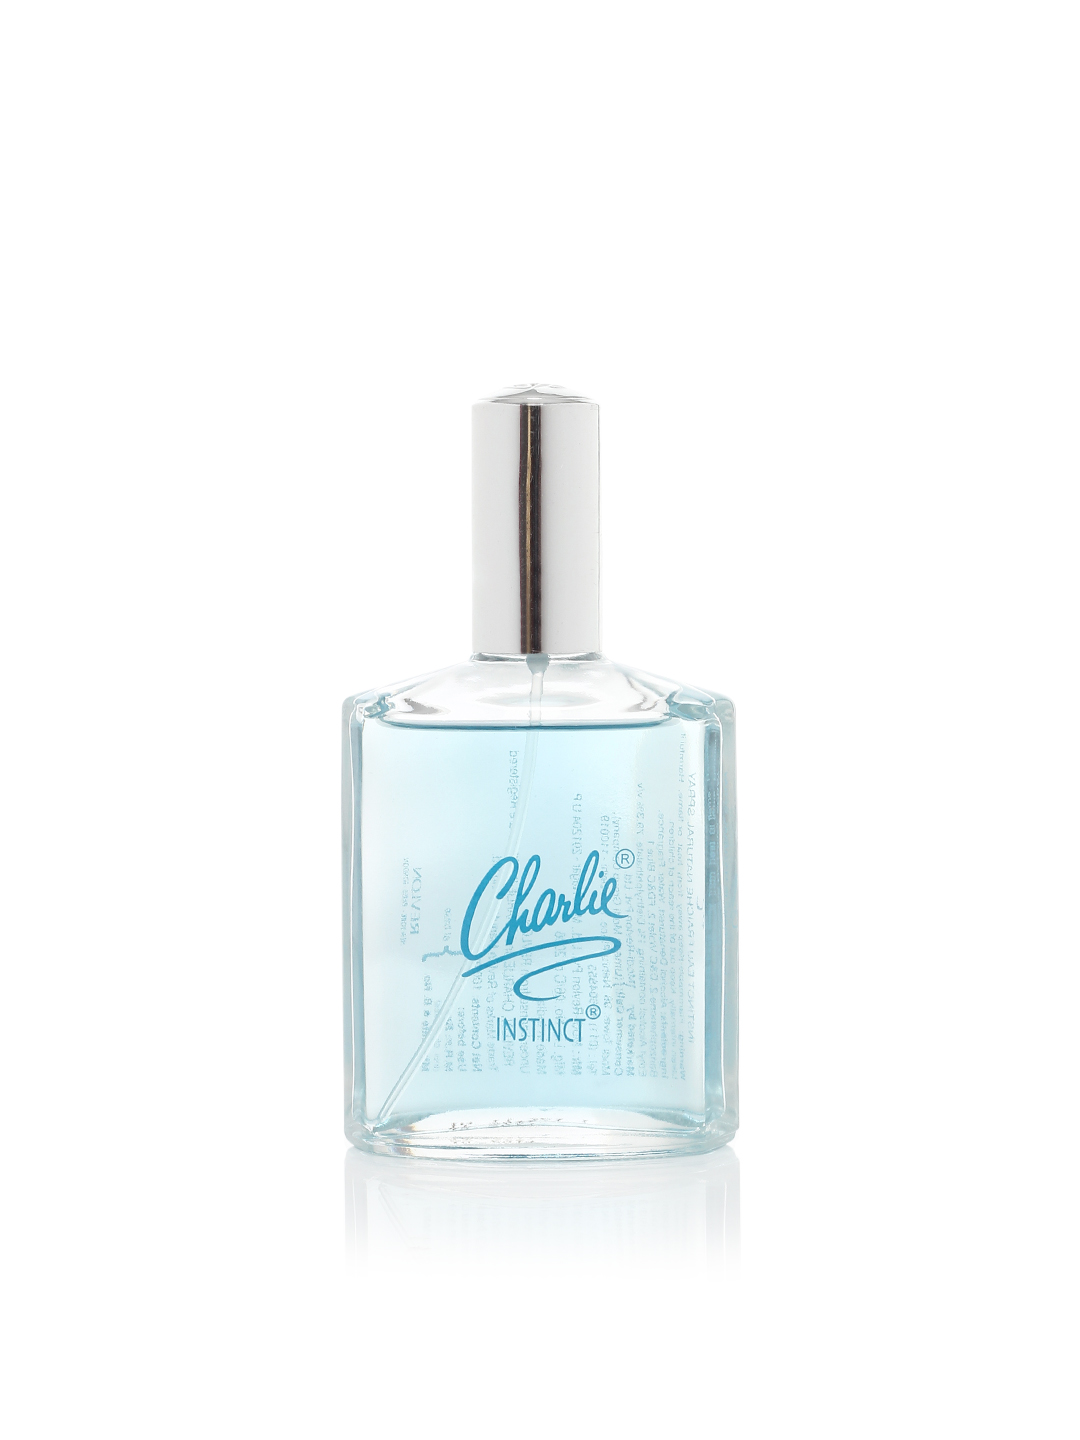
Revlon Women Instinct Perfume
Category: Personal Care / Fragrance / Perfume and Body Mist
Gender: Women
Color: Blue
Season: Spring 2017
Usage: Casual